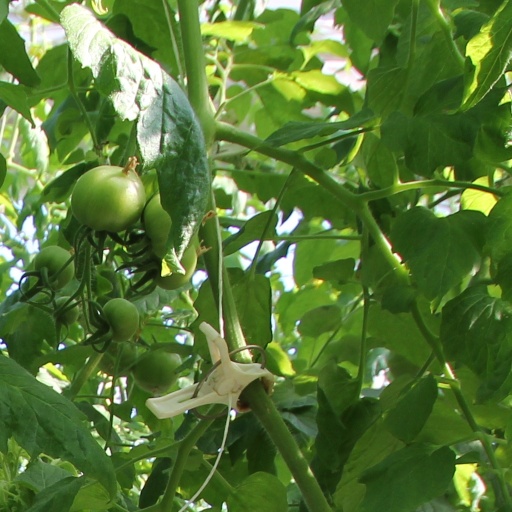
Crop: tomato